Sound

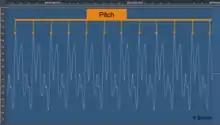
Pitch perception. During the listening process, each sound is analysed for a repeating pattern (orange arrows) and the results forwarded to the auditory cortex as a single pitch of a certain height (octave) and chroma (note name).

Pitch is perceived as how "low" or "high" a sound is and represents the cyclic, repetitive nature of the vibrations that make up sound. For simple sounds, pitch relates to the frequency of the slowest vibration in the sound (called the fundamental harmonic). In the case of complex sounds, pitch perception can vary. Sometimes individuals identify different pitches for the same sound, based on their personal experience of particular sound patterns. Selection of a particular pitch is determined by pre-conscious examination of vibrations, including their frequencies and the balance between them. Specific attention is given to recognising potential harmonics. Every sound is placed on a pitch continuum from low to high.